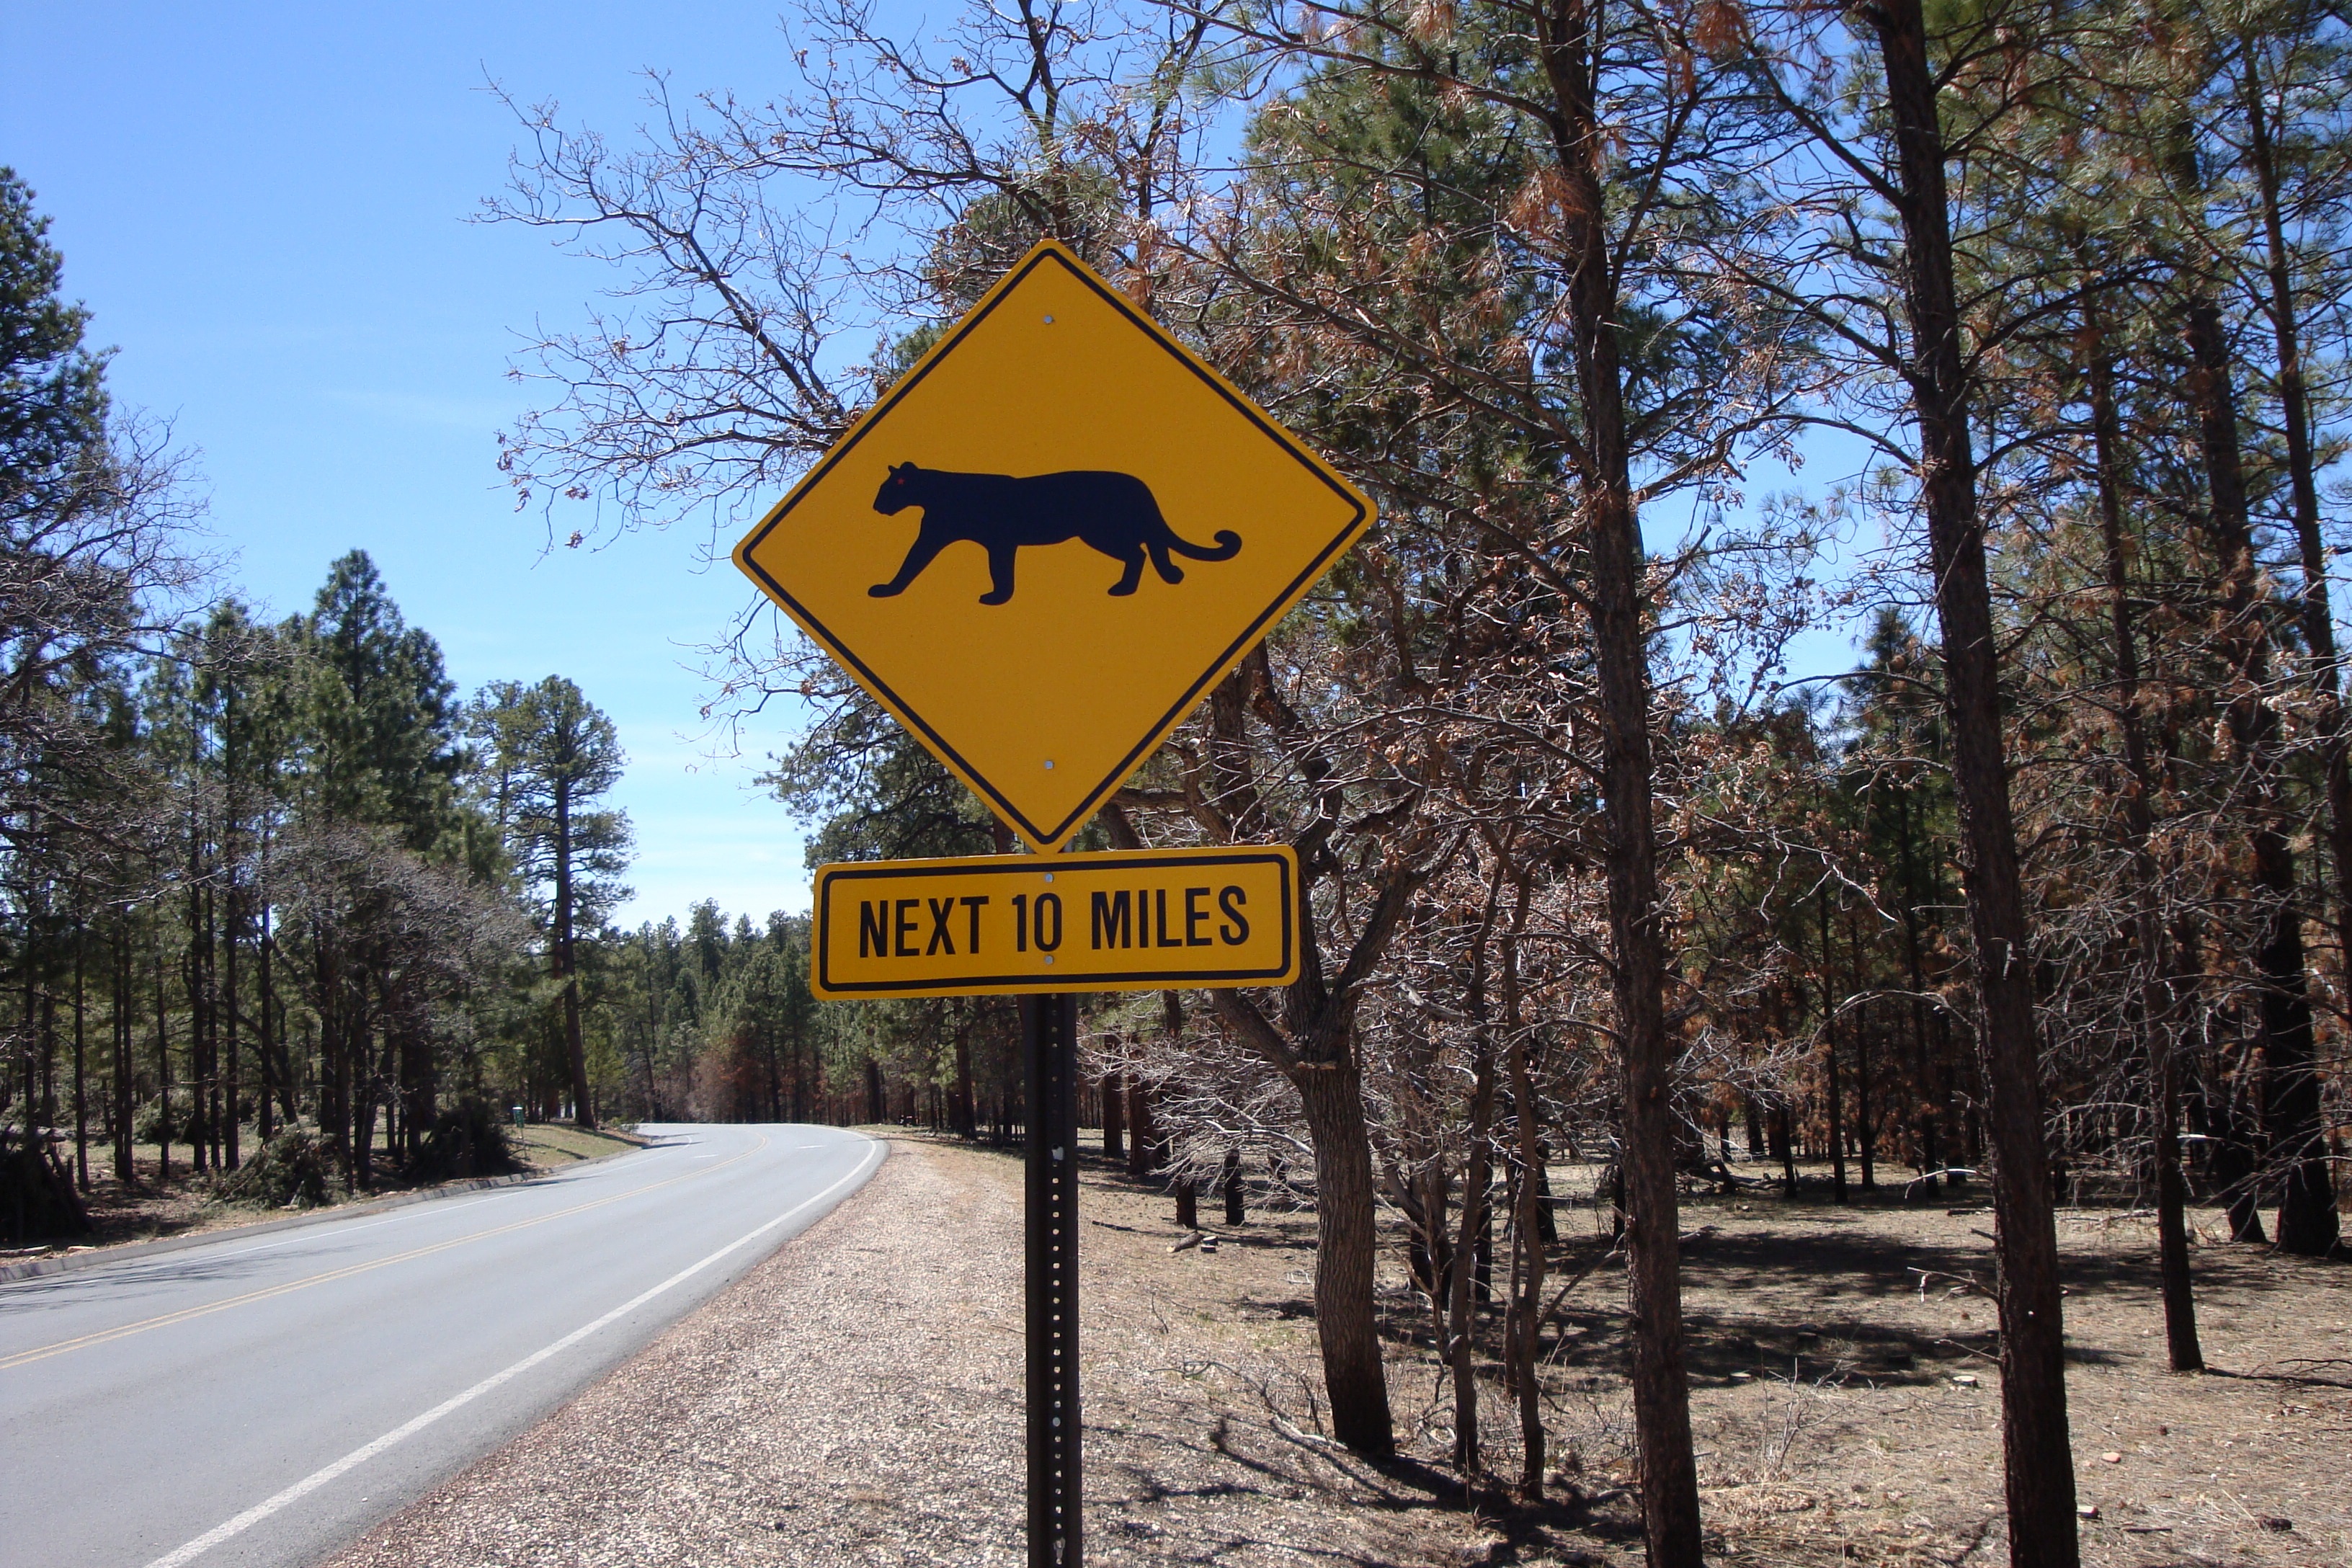
tree, board, road, sign, park, usa, america, signage, lane, united states, warning, warning sign, wild animals, beasts, traffic sign, traversing wild